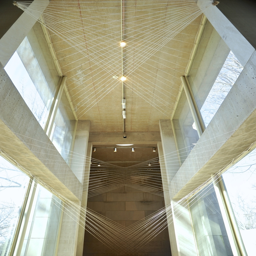
when traveling we first walk through a nave with side glass walls that allow in strong light